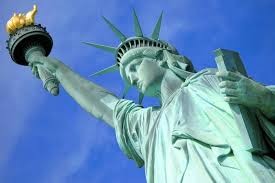
Landmark: Statue of Liberty